Zara-class cruiser (1879)

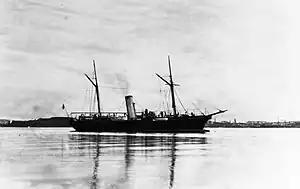
"Spalato" in the 1880s or early 1890s

Owing to their poor performance and slow speed, the "Zara"-class cruisers did not see significant service with the fleet. They were too slow to be used as fleet scouts or flotilla leaders, and their gun armament was too weak for them to be able to protect torpedo boats from torpedo-boat destroyers. As a result, they spent most of the 1880s and 1890s laid up, being reactivated briefly for training exercises. "Sebenico" returned to active service in 1893, alternating between sea duty with the training squadron and harbor service as a training ship for engine-room personnel. In 1897, "Spalato" became assigned to the artillery school, while "Zara" was recommissioned for use in the torpedo school. That year, "Sebenico" took part in the only significant period of fleet service, when she was sent to the island of Crete to participate in an international naval demonstration during Greco-Turkish War. During the blockade, "Sebenico" stopped and sank a Greek vessel trying to break the blockade. "Sebenico" served in a variety of auxiliary roles over the following five years, before joining "Spalato" in the artillery school in 1903; the three ships served in their training roles until the outbreak of World War I in July 1914, at which point they became guard ships.